Blue chip (sports)

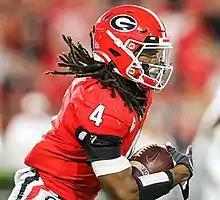
Georgia won the national championship in 2021 with a BCR of 80%

Sixteen teams had enough talent to win the national championship during the 2019 season.